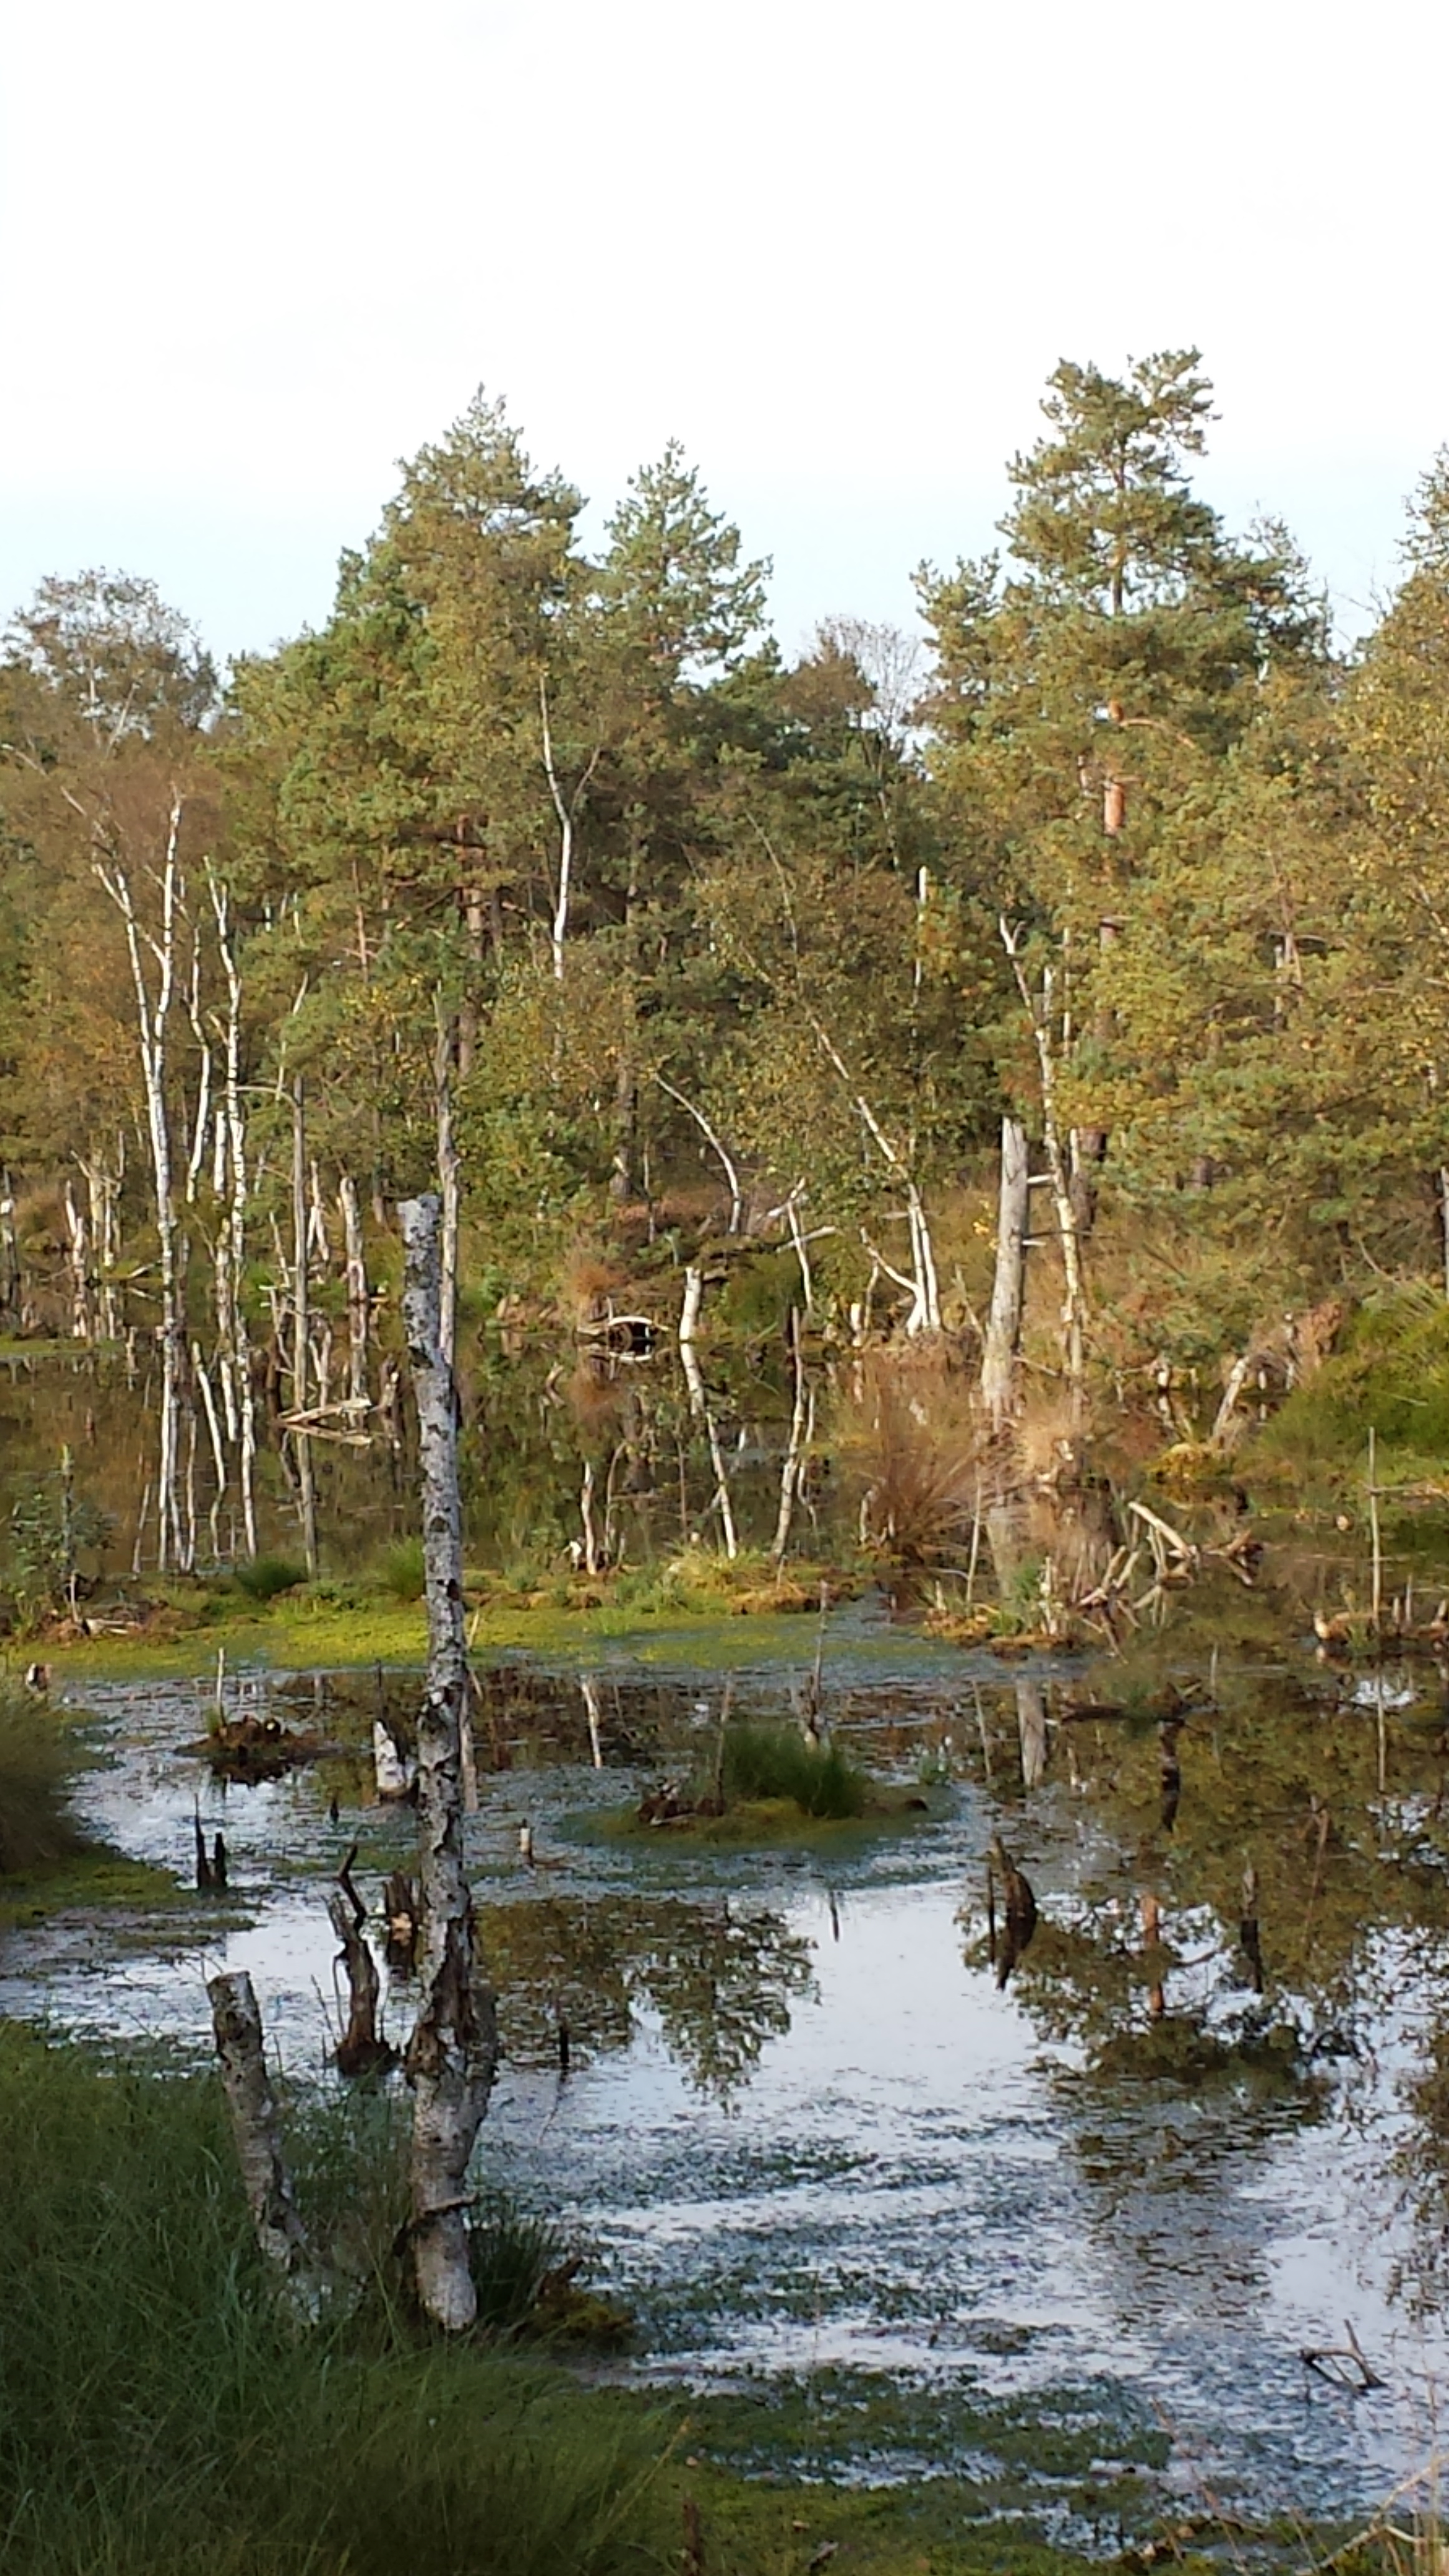
landscape, tree, water, nature, forest, grass, marsh, wetlands, swamp, plant, lake, pond, pine, wildlife, reflection, birch, reservoir, bank, moor, wetland, bog, floodplain, waters, moorland, nature conservation, environmental protection, nature reserve, swampy, riparian zone, shore greenhouse, pietz moor, bayou, lacustrine plain